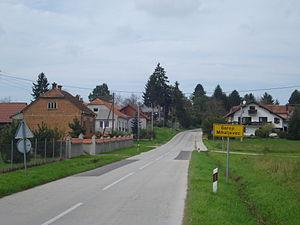
Gornji Mihaljevec est un village et une municipalité située dans le comitat de Međimurje, en Croatie. Au recensement de 2001, la municipalité comptait 2 046 habitants, dont 96,77 % de Croates et le village seul compte 286 habitants.